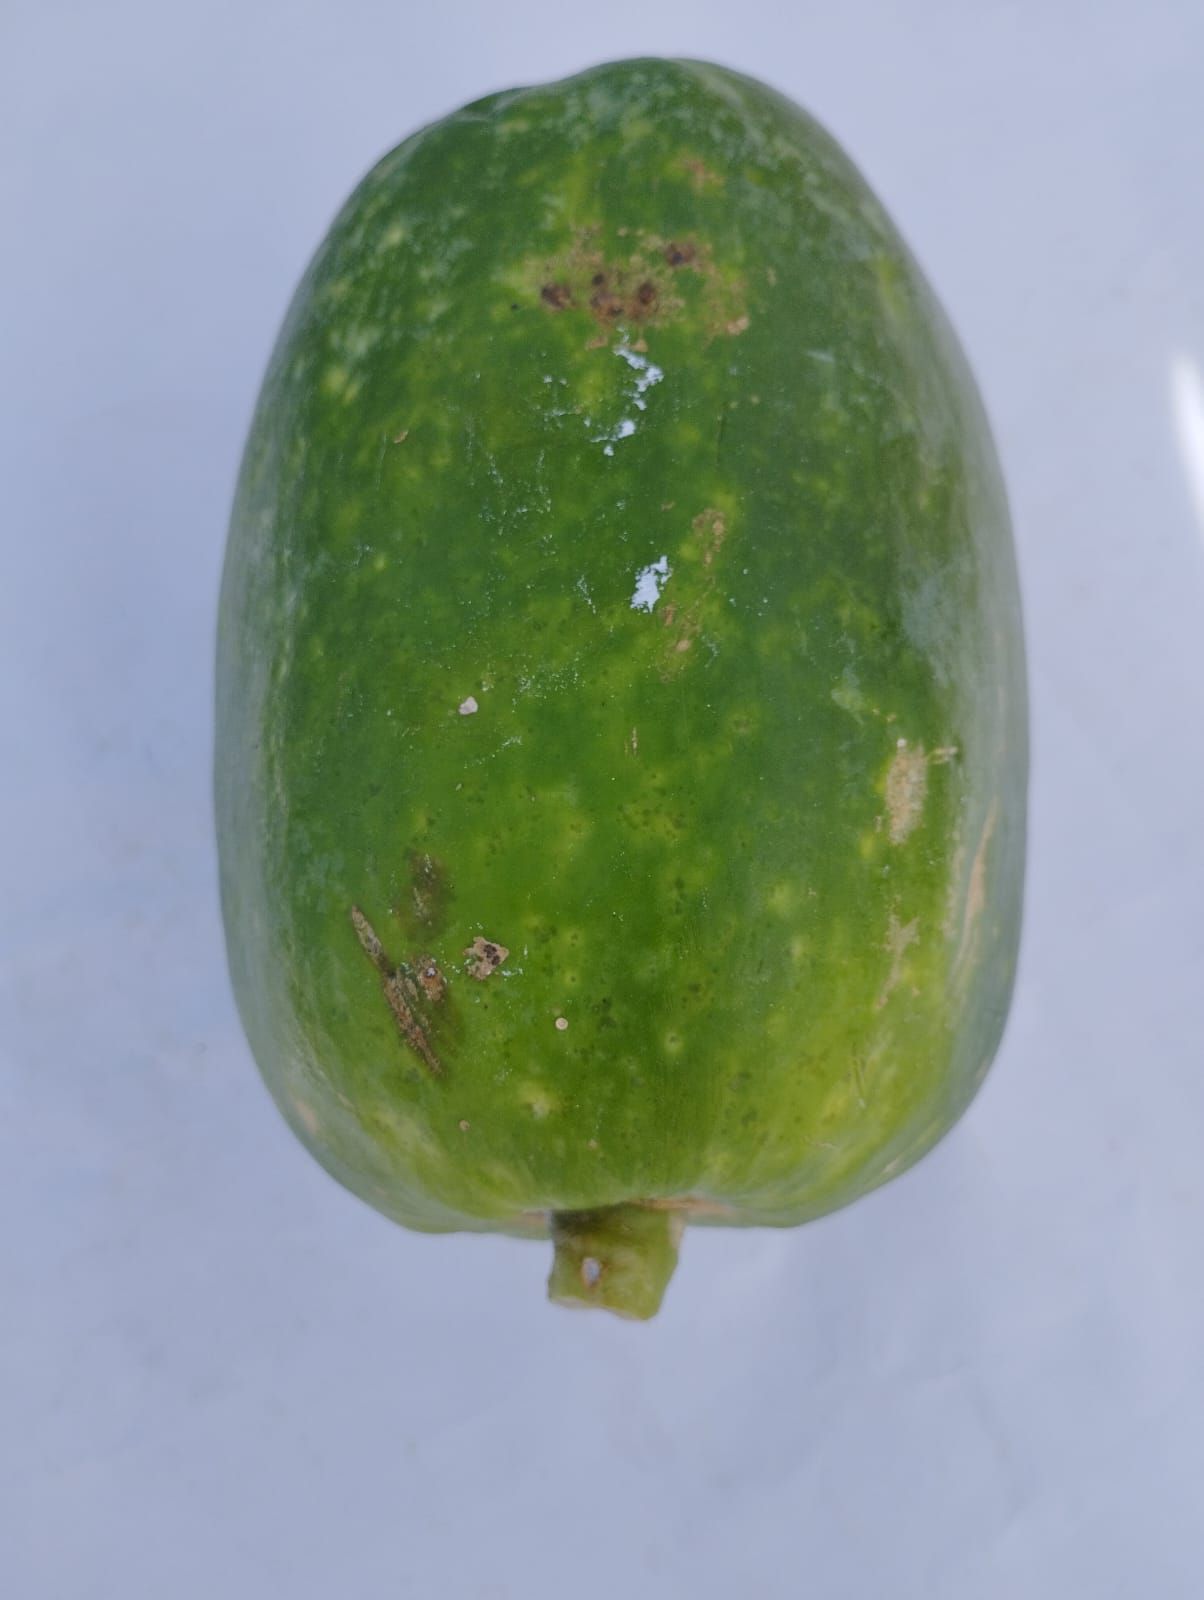
Label: Carica Papaya